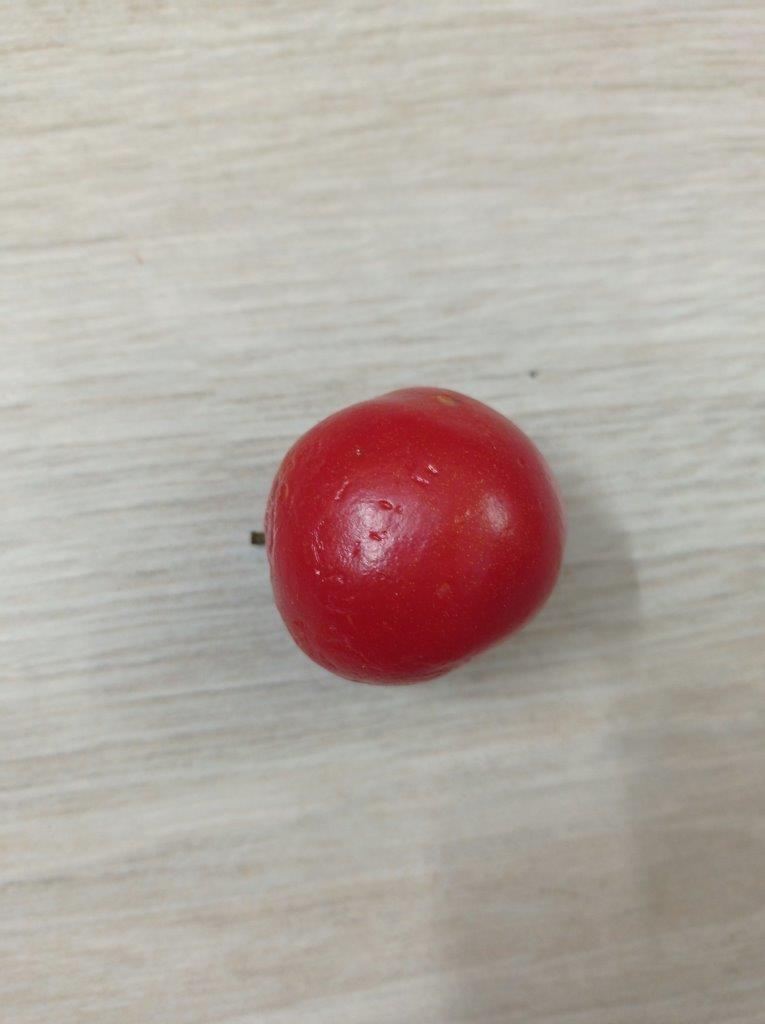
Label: Rotten